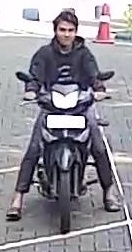
person-with-helmet: 0
person-without-helmet: 1